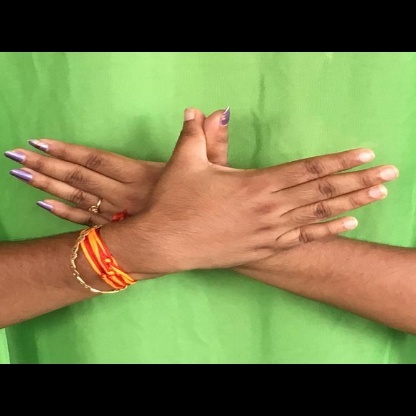
Mudra: Garuda